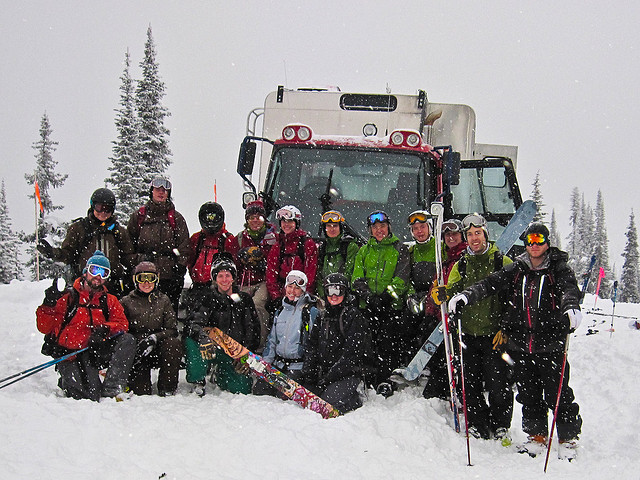
A group of skiers and snowboarders gather in front of a large truck in the snow.

A group of people pose in the snow holding ski equipment in front of a truck.